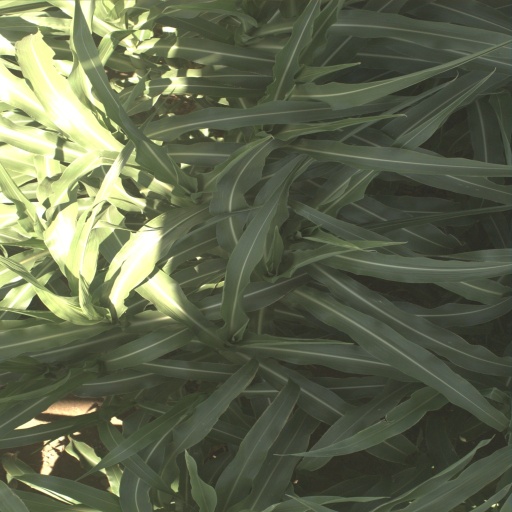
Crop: sorghum